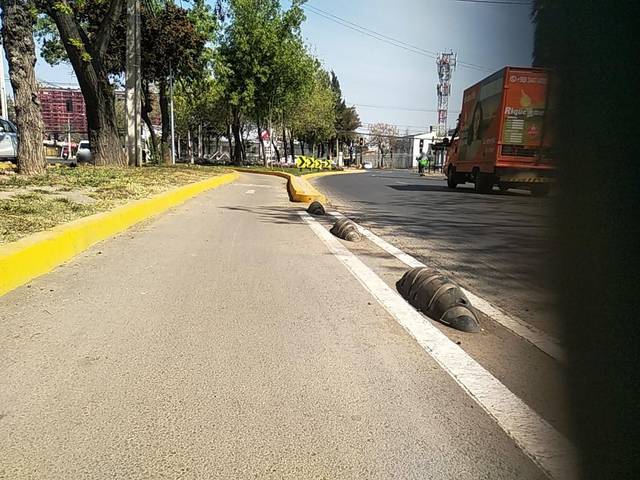
Region: Chile
Coordinates: -33.47, -70.614